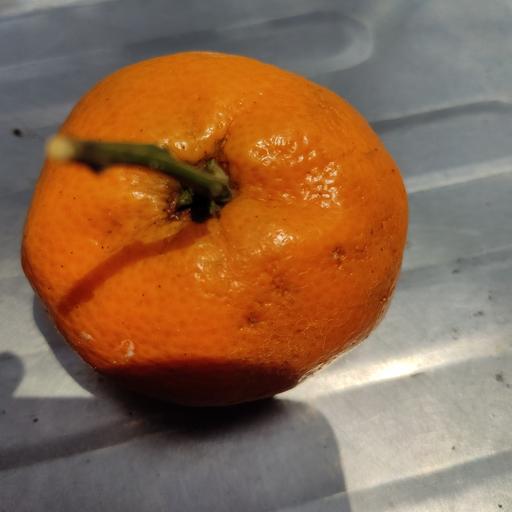
Crop type: Orange